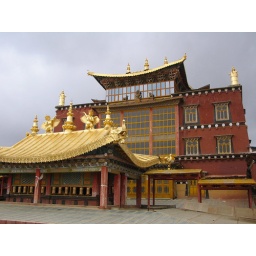
The golden roof of the monastery in Zhongdian